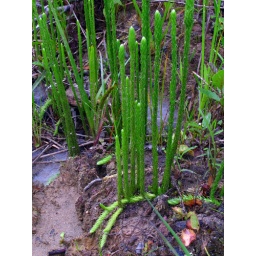
lycopodiella appressa, tallulah river below lake rabun dam, rabun county, georgia 1